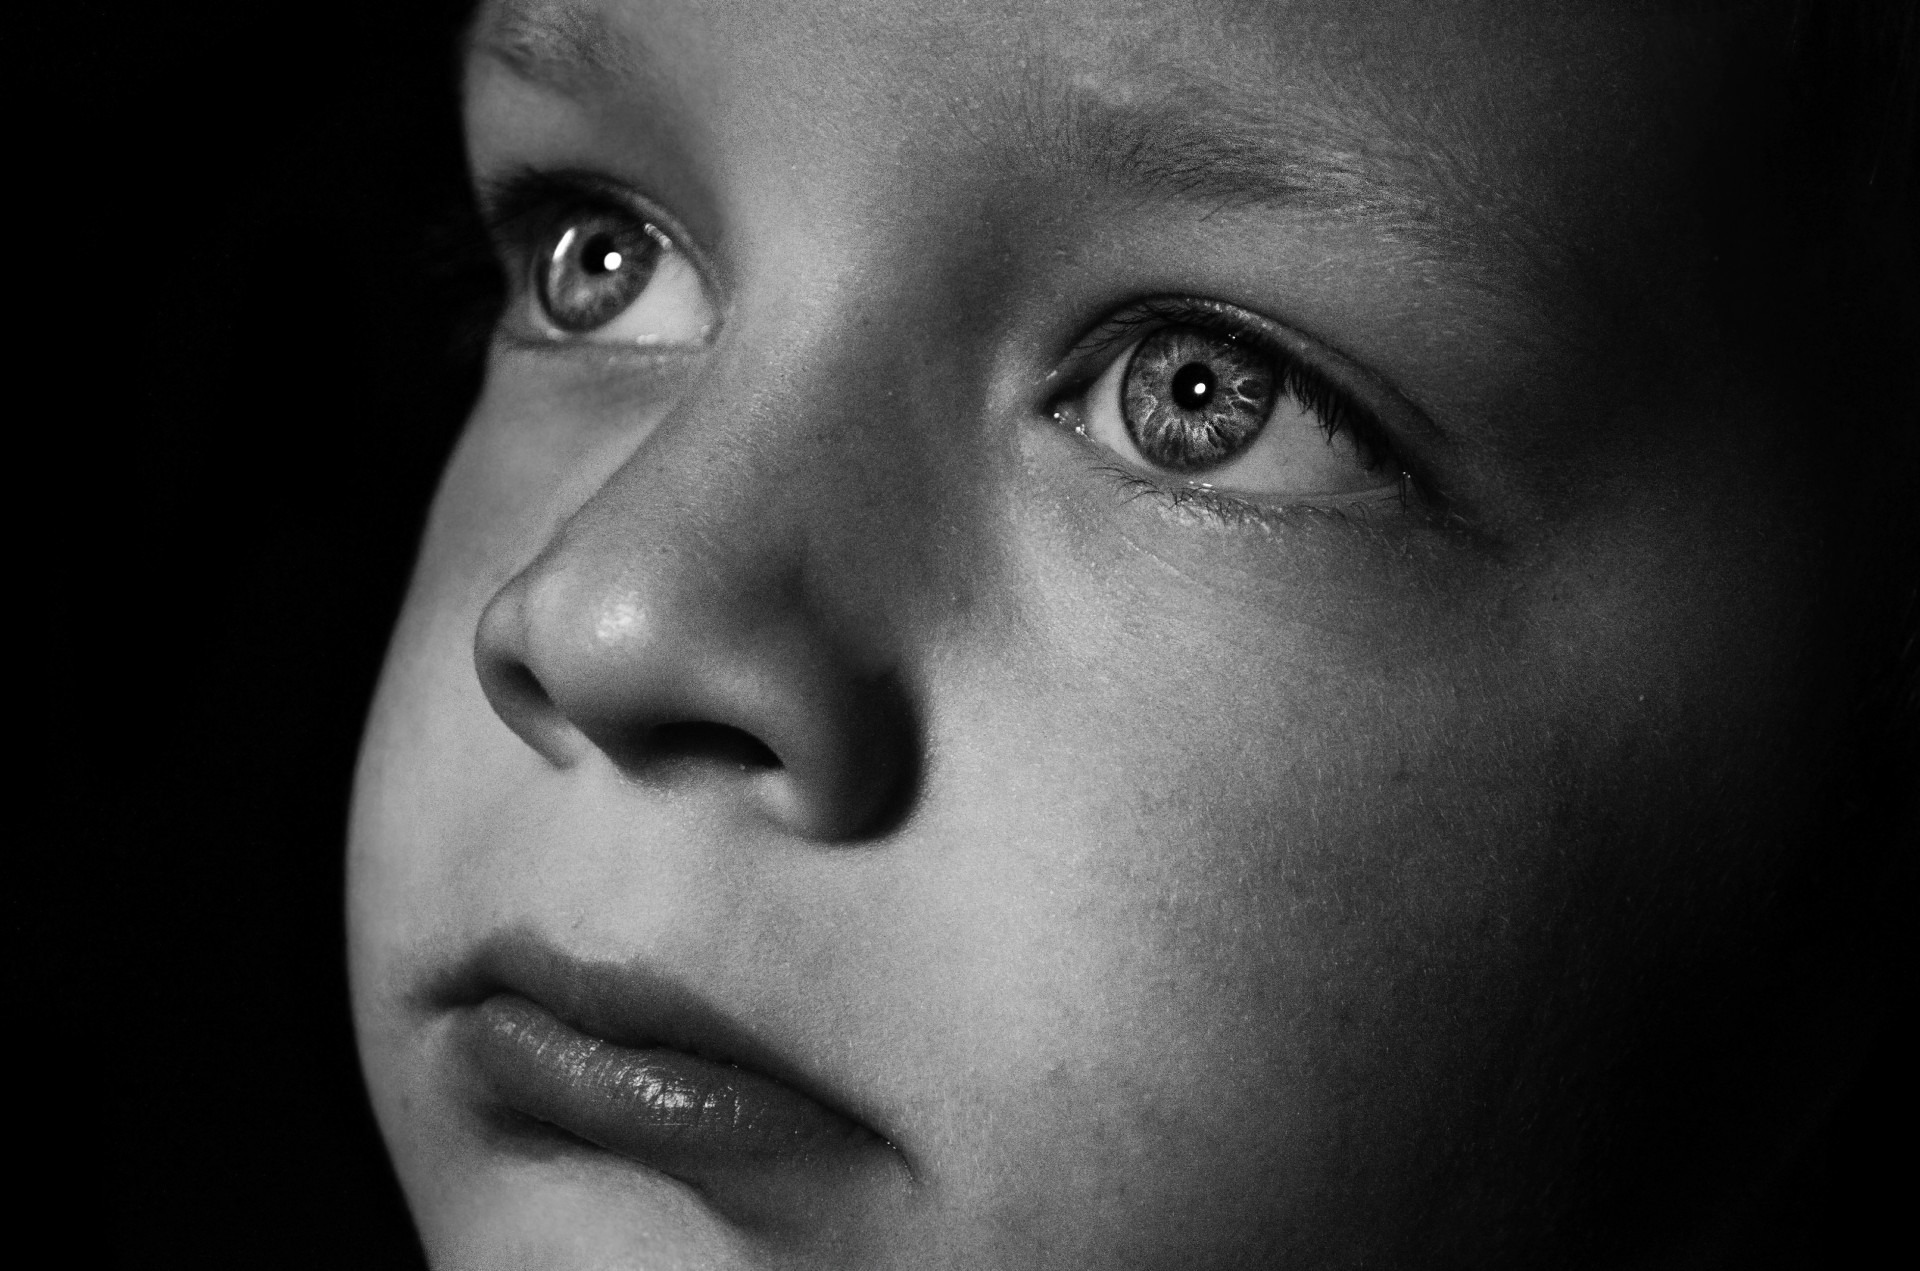
person, black and white, people, girl, white, photography, boy, kid, alone, sadness, portrait, model, child, darkness, black, monochrome, facial expression, smile, close up, human body, sad, face, nose, shadows, children, background, eye, head, skin, beauty, down, tears, organ, mood, crying, emotions, emotion, monochrome photography, portrait photography